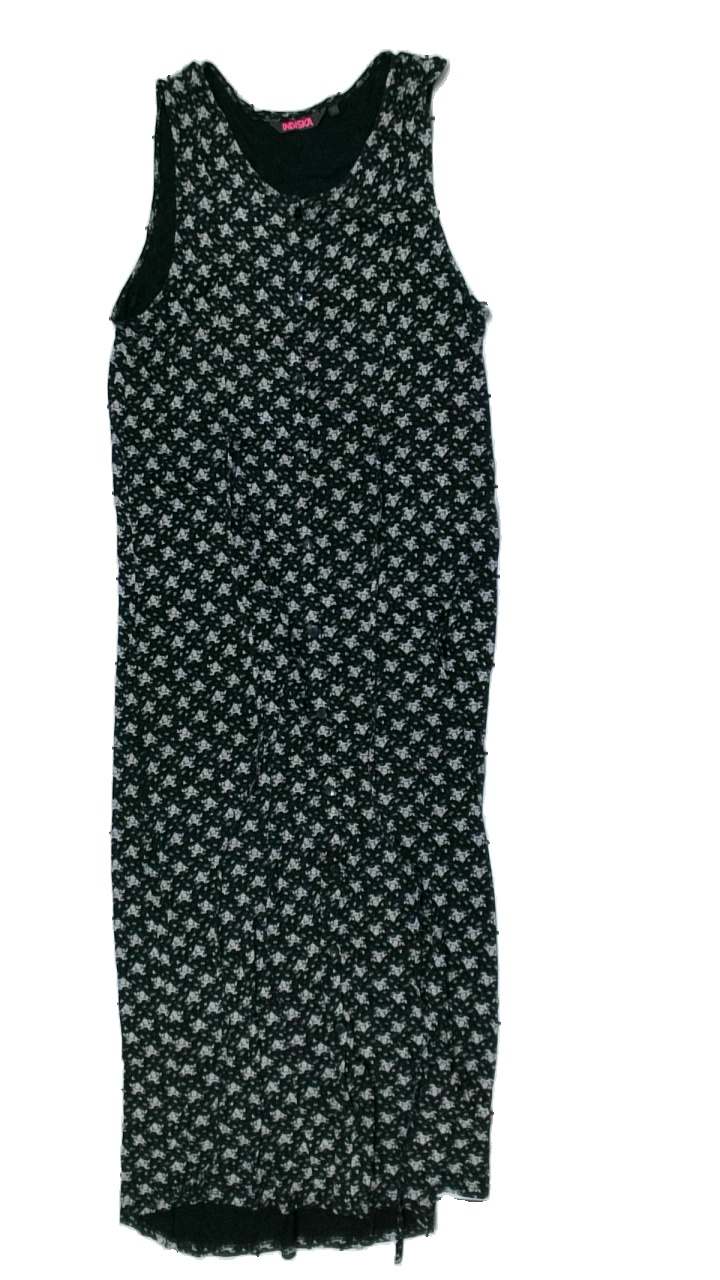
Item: Dress (Ladies)
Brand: Indiska
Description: svart klänning med blommor på, hål bak
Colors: Black, White
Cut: Regular
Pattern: Floral print
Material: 100% viscose
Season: All
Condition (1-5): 3
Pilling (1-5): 5
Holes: Major
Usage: Export
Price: <50